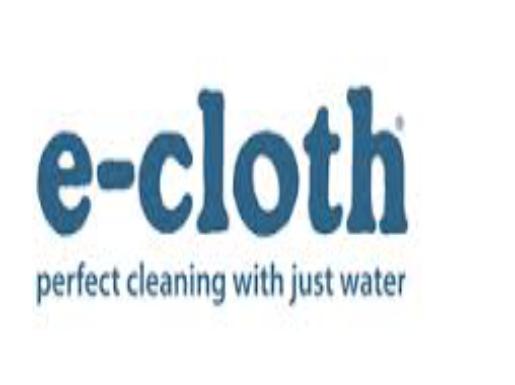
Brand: E-CLOTH
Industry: Necessities